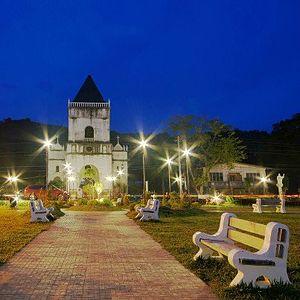
Alegria est une municipalité de la province de Cebu, au sud-ouest de l'île de Cebu, aux Philippines.